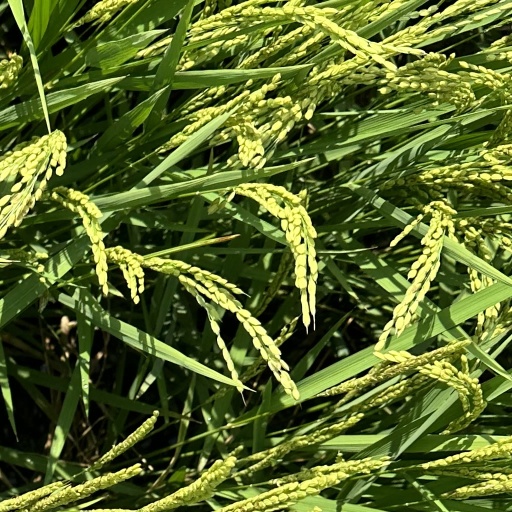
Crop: rice